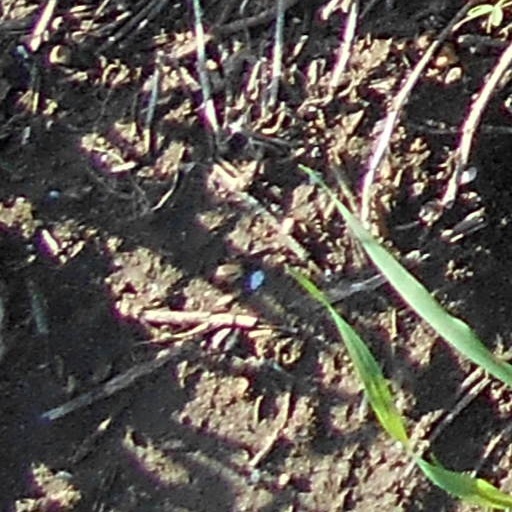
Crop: wheat